New York Public Library for the Performing Arts

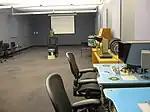
Screening room for the Reserve Film and Video collection; moviola and Steenbeck equipment are on the right

Though not technically a part of the Research divisions, the Reserve Film and Video Collection (formerly the Donnell Media Center) is serviced from the third floor. For film and video that must be viewed onsite, there is a screening room (large enough for classes) equipped with a 16 mm projector. There are also moviolas and Steenbeck equipment, permitting close frame-by-frame examination and analysis.